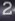
Number: 2